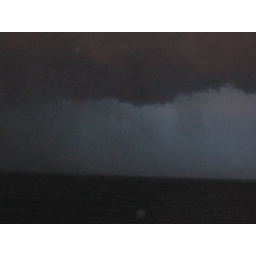
OC MD dark cloud over balcony during quick storm